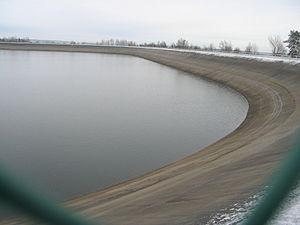
réservoir supérieur Coo I
La centrale hydroélectrique de Coo-Trois-Ponts est une centrale de pompage-turbinage d'Electrabel située en Belgique non loin de la cascade de Coo. La centrale hydroélectrique proprement dite est située en souterrain entre deux bassins supérieurs sur le Mont Saint-Victor à Brume et un bassin inférieur qui occupe un ancien méandre de l'Amblève, détourné au XVIIIᵉ siècle dans la cascade de Coo par les moines de l'abbaye de Stavelot. Le dénivelé entre les bassins supérieurs et le bassin inférieur est de 275 mètres. La centrale comporte six turbines Francis réversibles à axe vertical de plus de 4 mètres de diamètre. Le passage du mode pompage au mode turbinage s'effectue en quelques minutes. L'installation sert à adapter la fourniture en énergie de la centrale nucléaire de Tihange aux besoins du réseau. L'eau est pompée quand la demande est faible et turbinée lors des pics de consommation. Le turbinage est capable de fournir 1 164 MW pendant 5 heures. Par an, cela représente un stockage/restitution de 1 000 GWh avec un rendement de 75 %. La quantité d'eau mise en œuvre est de 8 450 000 m³.